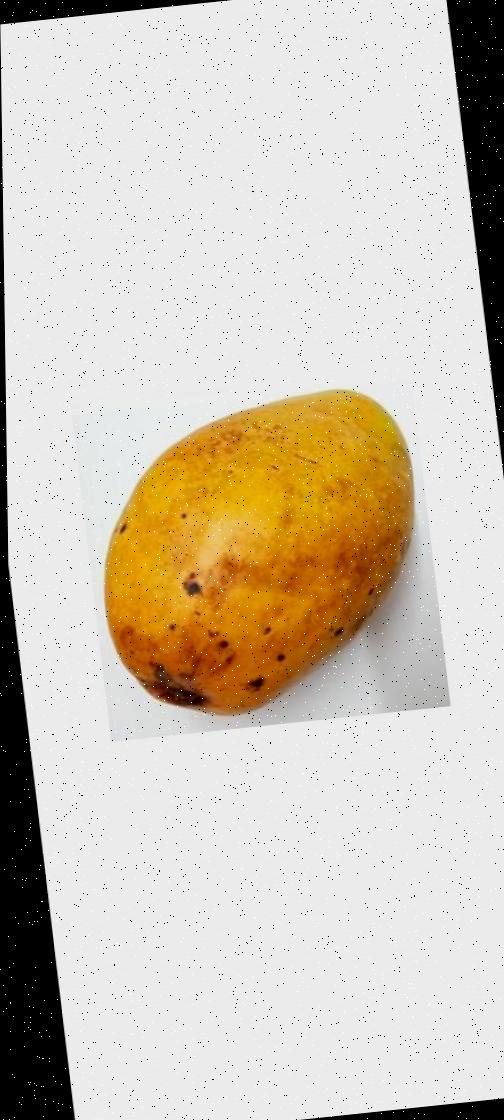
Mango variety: Bari-11